Diodorus Pasparus

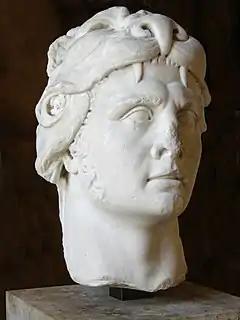
Mithridates VI, portrait in the Louvre

Diodorus Pasparus (fl. 85-69 BC), son of Heroides, was the leading statesman and benefactor at Pergamon, in the period of the Mithridatic Wars, when the city's place within the Roman province of Asia was contested. He is known solely from a series of inscribed honorific decrees. The earliest of these is "IGR" IV 292 which belongs in the late 80s or 70s BC. "IGR" IV 293 dates to 69 BC. The others are "IGR" IV 294, "IPergamon" II 256, and "MDAI(A)" 35, p. 409, no. 3, which cannot be precisely dated, but all belong around 69 BC. These decrees honour him for a range of activities, including embassies to Rome, service as gymnasiarch, revival of festivals, and building works.